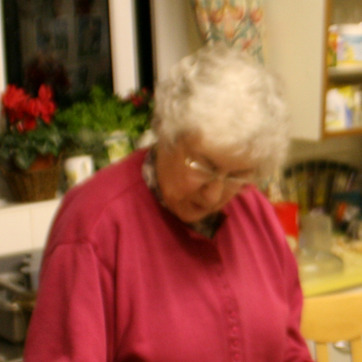
Material: skin